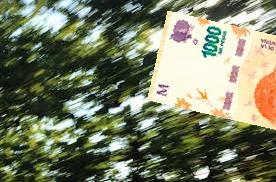
Denominación: 1000